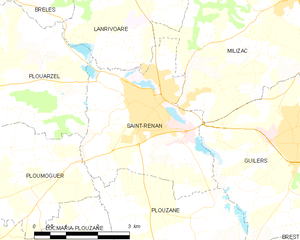
Saint-Renan [sɛ̃ʁnɑ̃] est une commune du département du Finistère, dans la région Bretagne, en France, située à une quinzaine de kilomètres au nord-ouest de Brest.